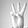
ASL letter: W